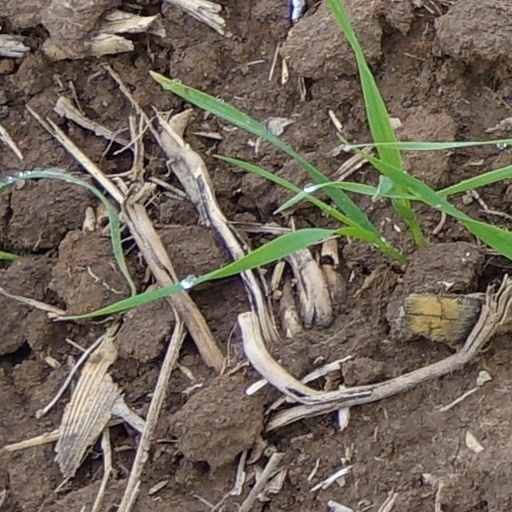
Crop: wheat